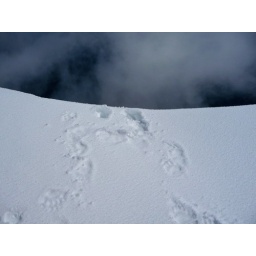
The bear went over the mountain to see what he could see. Ummm. The bear went down the mountain ...